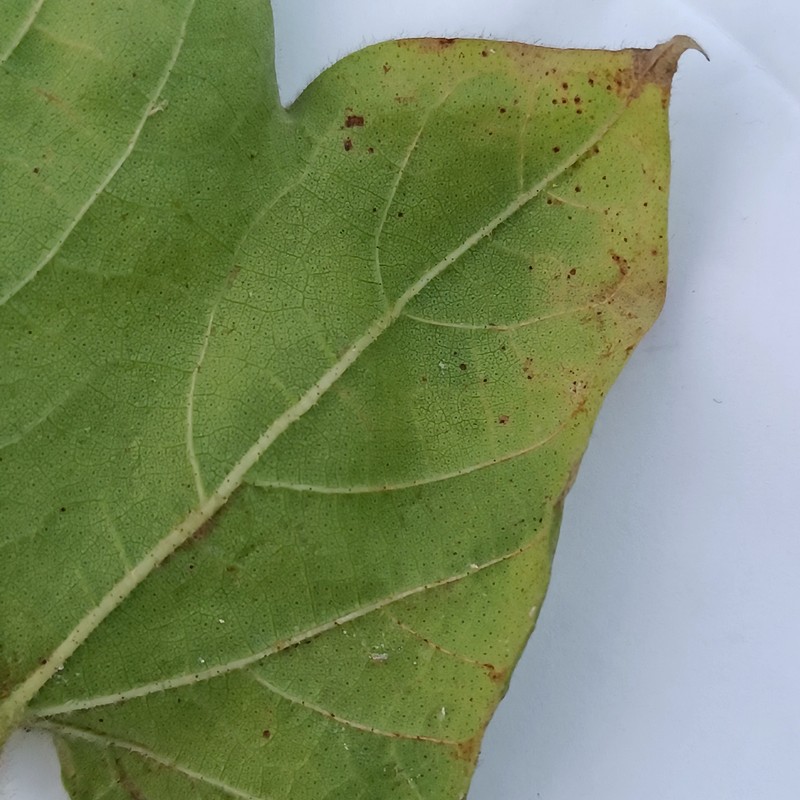
Label: Leaf Hopper Jassids